Culture of the Republican era in China

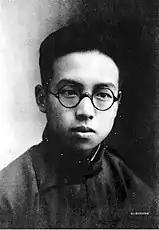
Liang Sicheng

Liang Sicheng (梁思成; April 20, 1901 – January 9, 1972) is the author of China's first modern history on Chinese architecture and founder of the Architecture Department of Northeast University in 1928 and Tsinghua University in 1946. He was the Chinese representative in the Design Board which designed the United Nations headquarters in New York. He, along with Lin Huiyin (1904–1955), Mo Zongjiang (1916–1999), and Ji Yutang (1902–c. 1960s), discovered and analyzed the first and second oldest timber structures still standing in China, located at Nanchan Temple and Foguang Temple at Mount Wutai.